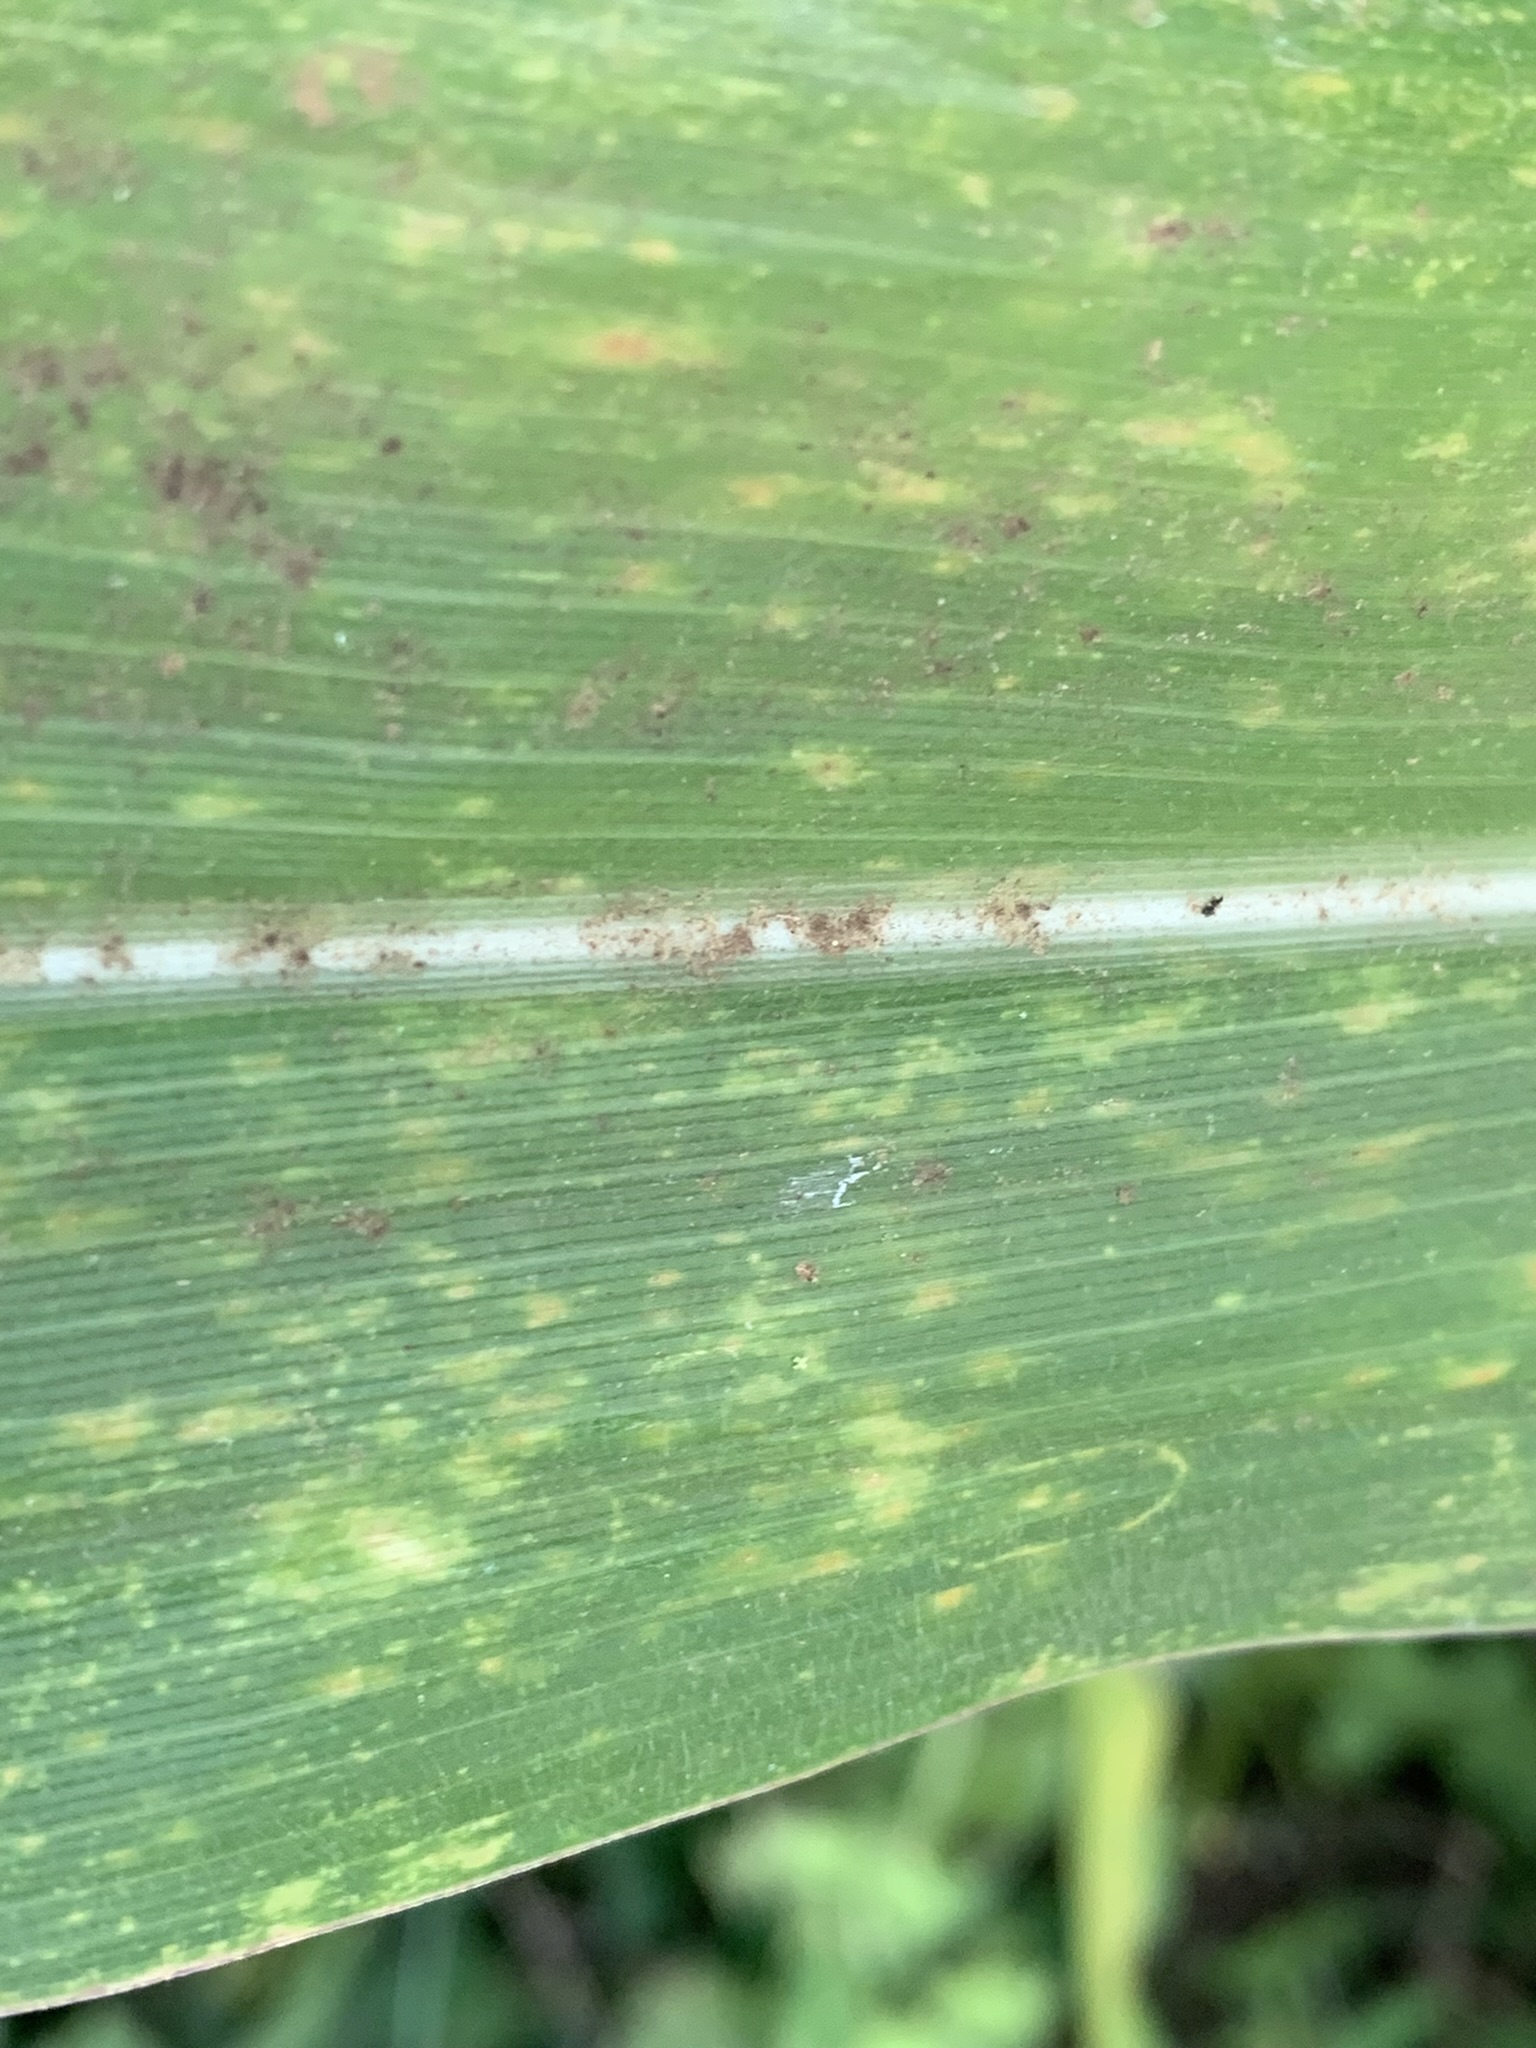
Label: MLN